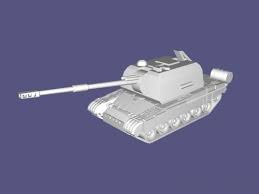
Label: 2S19_MSTA